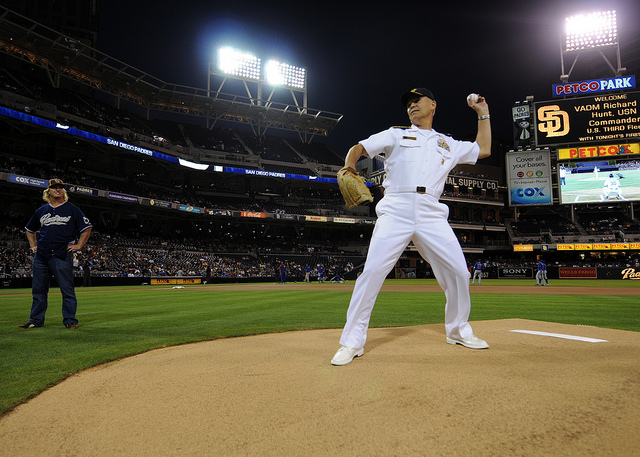
vận động viên bóng chày đứng trên sân trong tư thế ném bóng